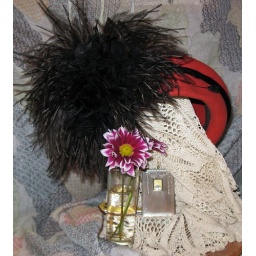
A handed down hat too classy to be hidden in a hat box